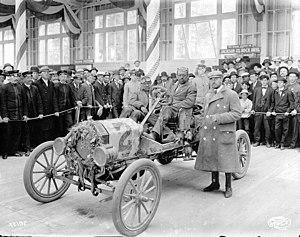
Ford Modèle ""T"" n°2 (A.Y.P.E., Seattle, Juin 1909), photographiée par Frank H.Nowell (1864-1950) en 1909
L'histoire de l'automobile rend compte de la naissance et de l'évolution de l'automobile, invention technologique majeure qui a considérablement modifié les sociétés de nombreux pays au cours du XXᵉ siècle. Elle prend naissance au XIXᵉ siècle durant la Révolution industrielle, lorsque la technique fait la part belle à la machine à vapeur comme source d'énergie, pour ensuite s'orienter massivement vers le pétrole et le moteur à explosion, avec comme concurrent longtemps délaissé le moteur électrique.
La construction automobile aux États-Unis, traditionnellement dominée par les Big Three, était en 2009 au bord de la faillite. Ce secteur a été qualifié de « colonne vertébrale de l'industrie américaine » par Barack Obama. Le rôle important de l'automobile dans la culture américaine s'explique, entre autres, par la disposition urbaine du pays, qui tend à favoriser les banlieues résidentielles au détriment du centre-ville, reliées par différentes routes aux centres commerciaux. Les autres formes de transport de passagers ne sont, en comparaison avec l'automobile, que marginales. Ainsi, en 1960, on recensait sur les routes 74 431 800 véhicules dont 61 671 390 voitures particulières et 272 129 autobus, et, en 2008, 255 917 664 véhicules dont 137 079 843 voitures particulières et 843 308 autobus.
Cet article présente une frise chronologique d'événements notoires de l'histoire de l'automobile.